Osceola and St. Croix Valley Railway

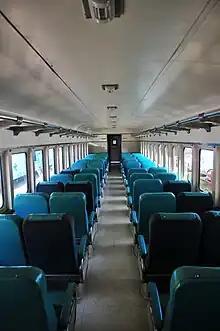
The interior of a passenger coach on the Osceola and St. Croix Valley Railway

The railroad uses historic diesel locomotives from its fleet of Electro-Motive Diesel (EMD) locomotives. It uses a variety of passenger cars for historic presentation and tourist runs throughout the operational season. The railroad runs coach trains every weekend from mid-May through October to Marine on St. Croix (Saturdays and Sundays) and to Dresser (on Saturday).